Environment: real
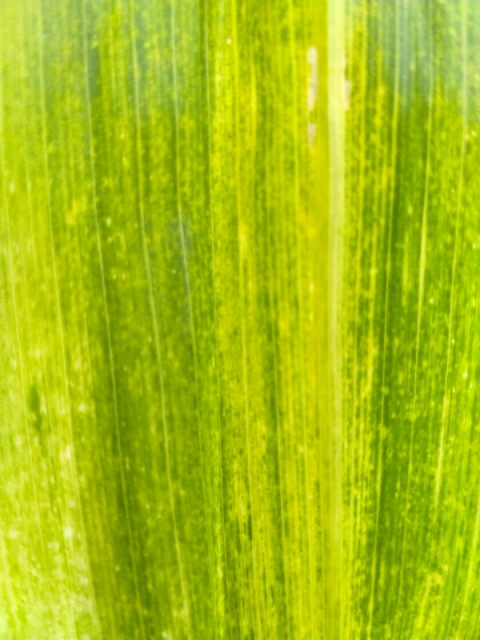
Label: lethal_necrosis